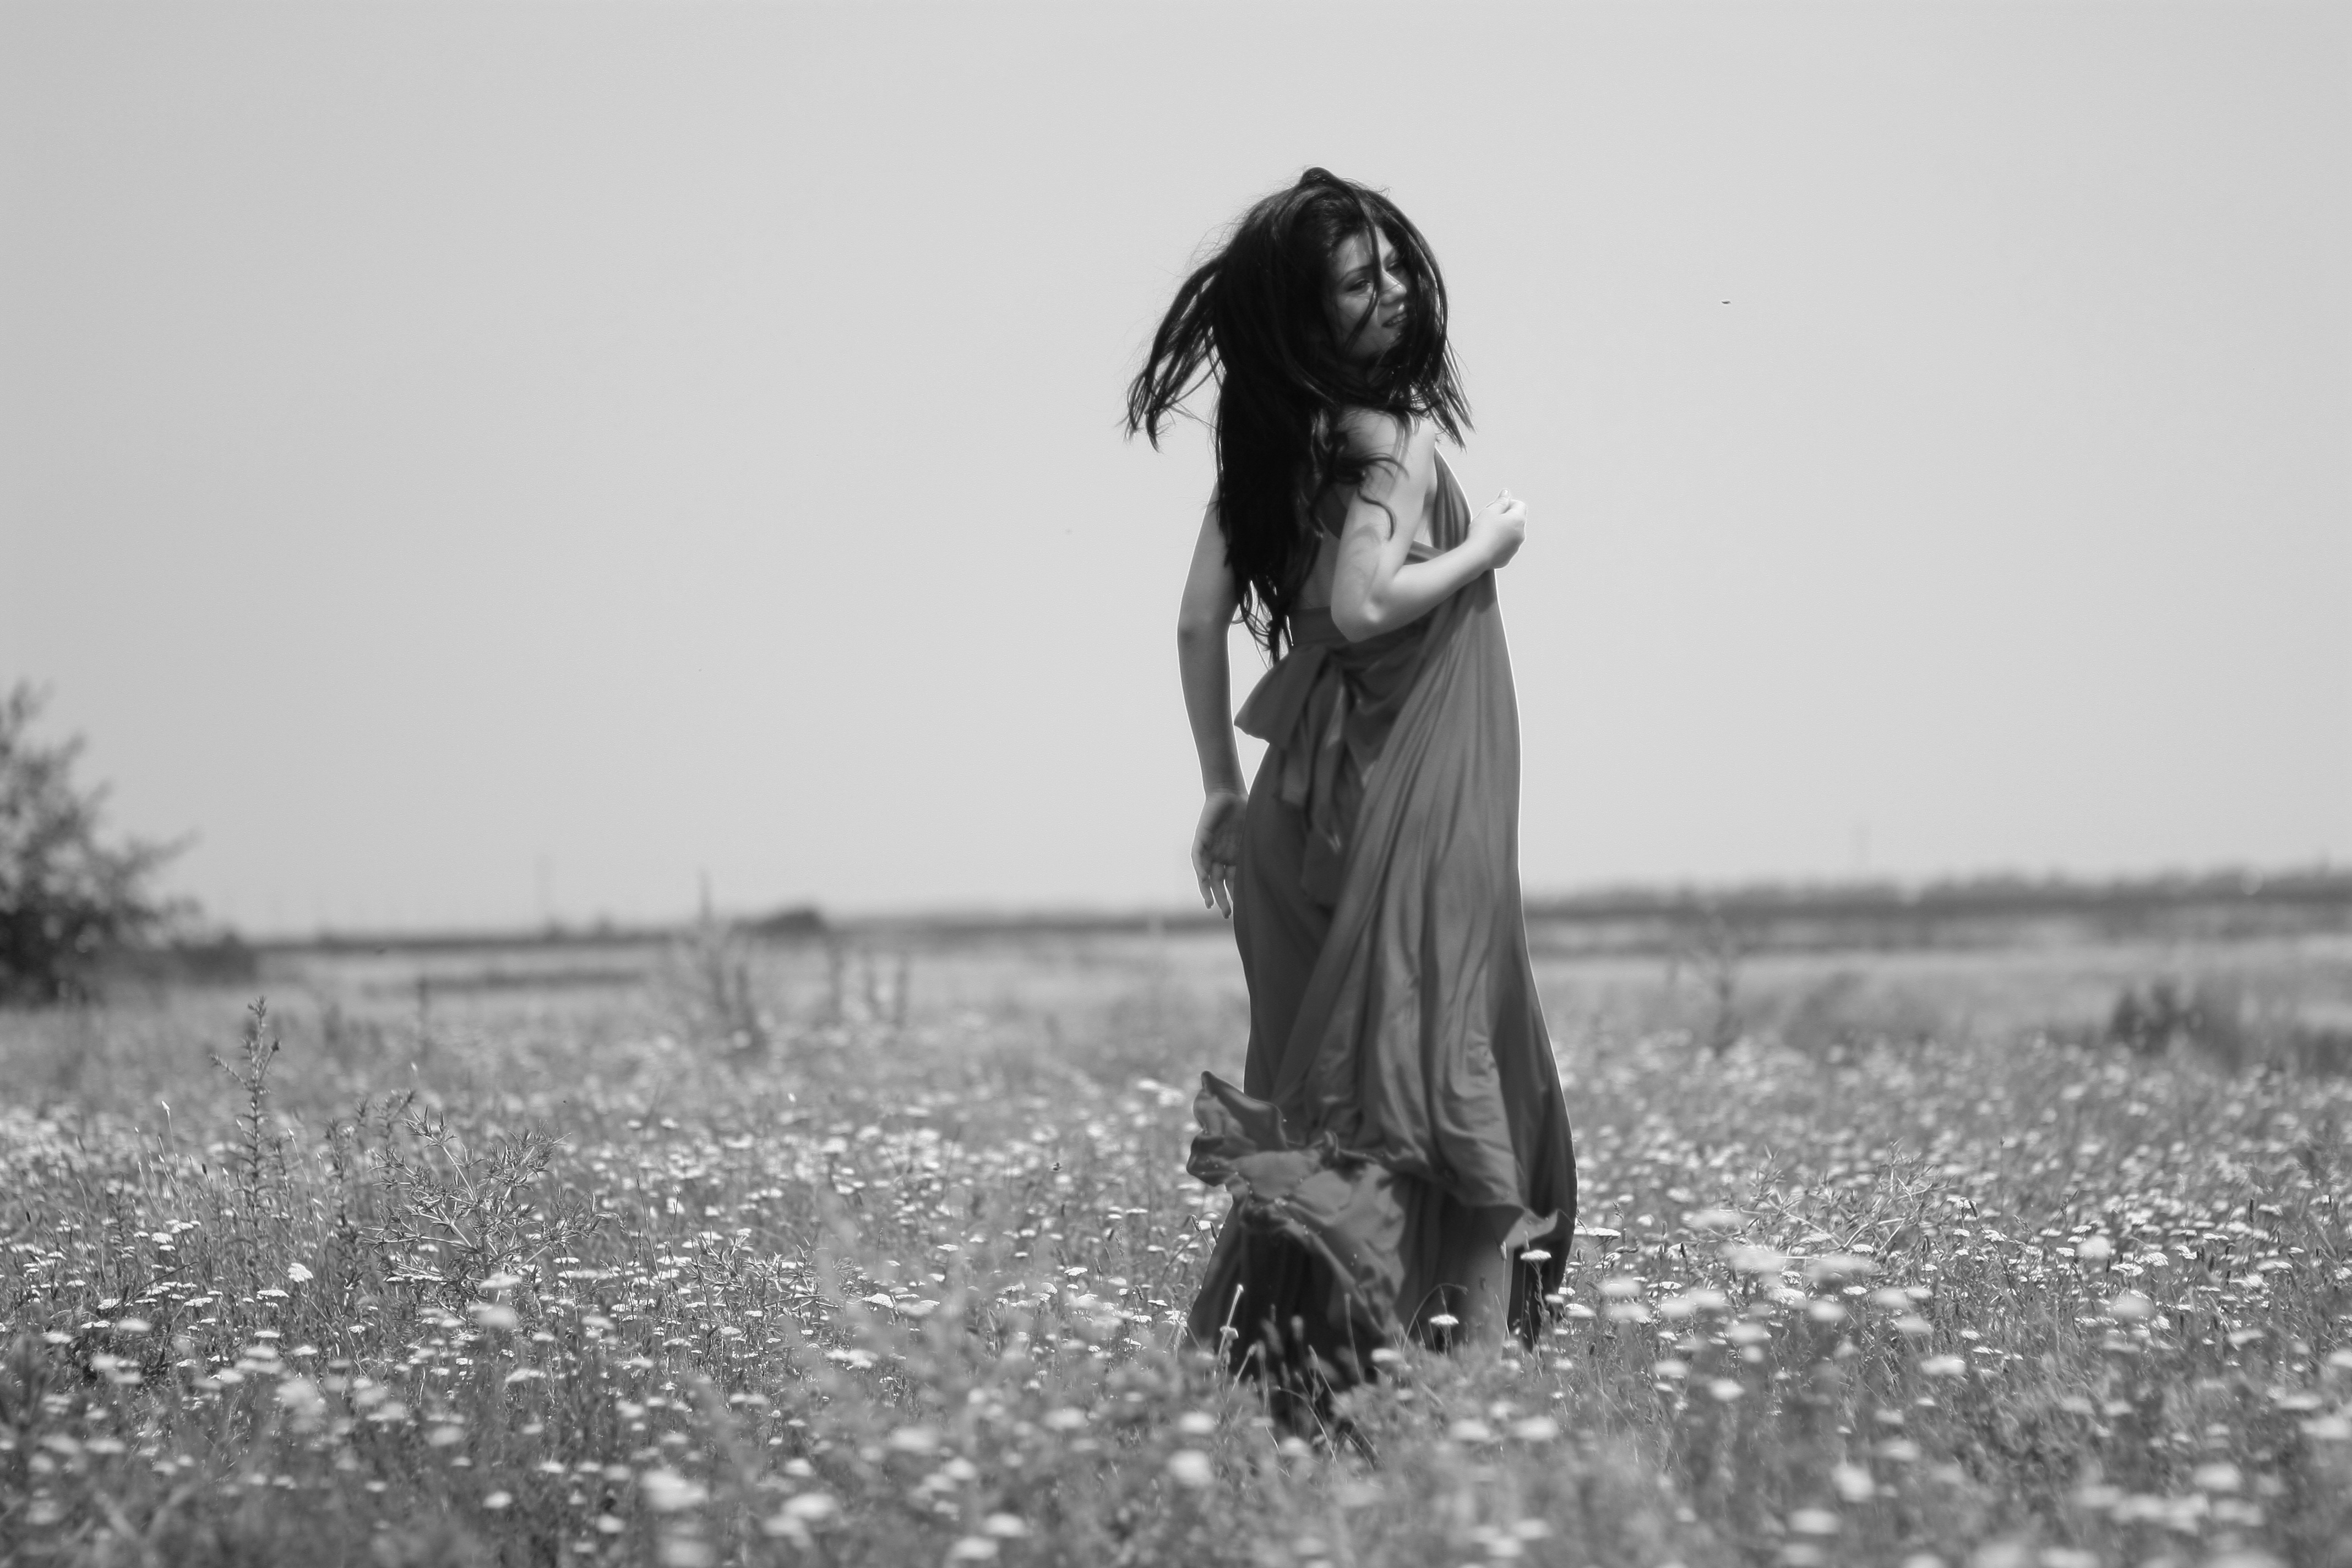
black and white, girl, woman, white, photography, wind, spring, romance, black, monochrome, plain, dress, photograph, beauty, emotion, sensuality, photo shoot, monochrome photography, portrait photography, human positions